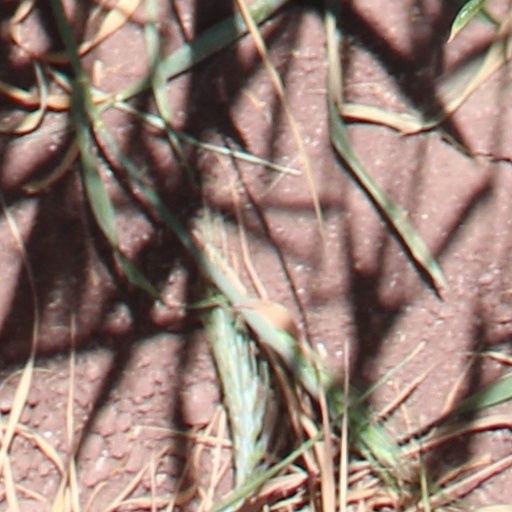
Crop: wheat